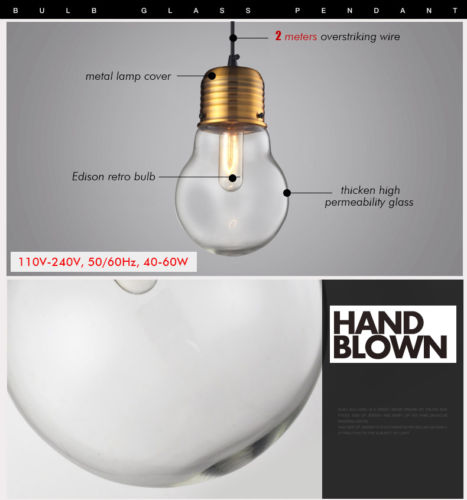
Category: lamp